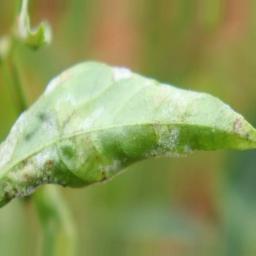
Label: powdery mildew